Guangdong Medical University

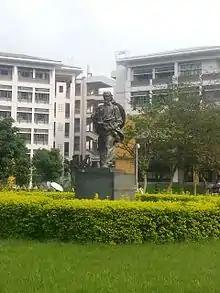
A statue of ancient Chinese physician Hua Tuo at the Dongguan campus.

Guangdong Medical University is a provincial public medical school in Zhanjiang, Guangdong, China. The school is affiliated with the Province of Guangdong.